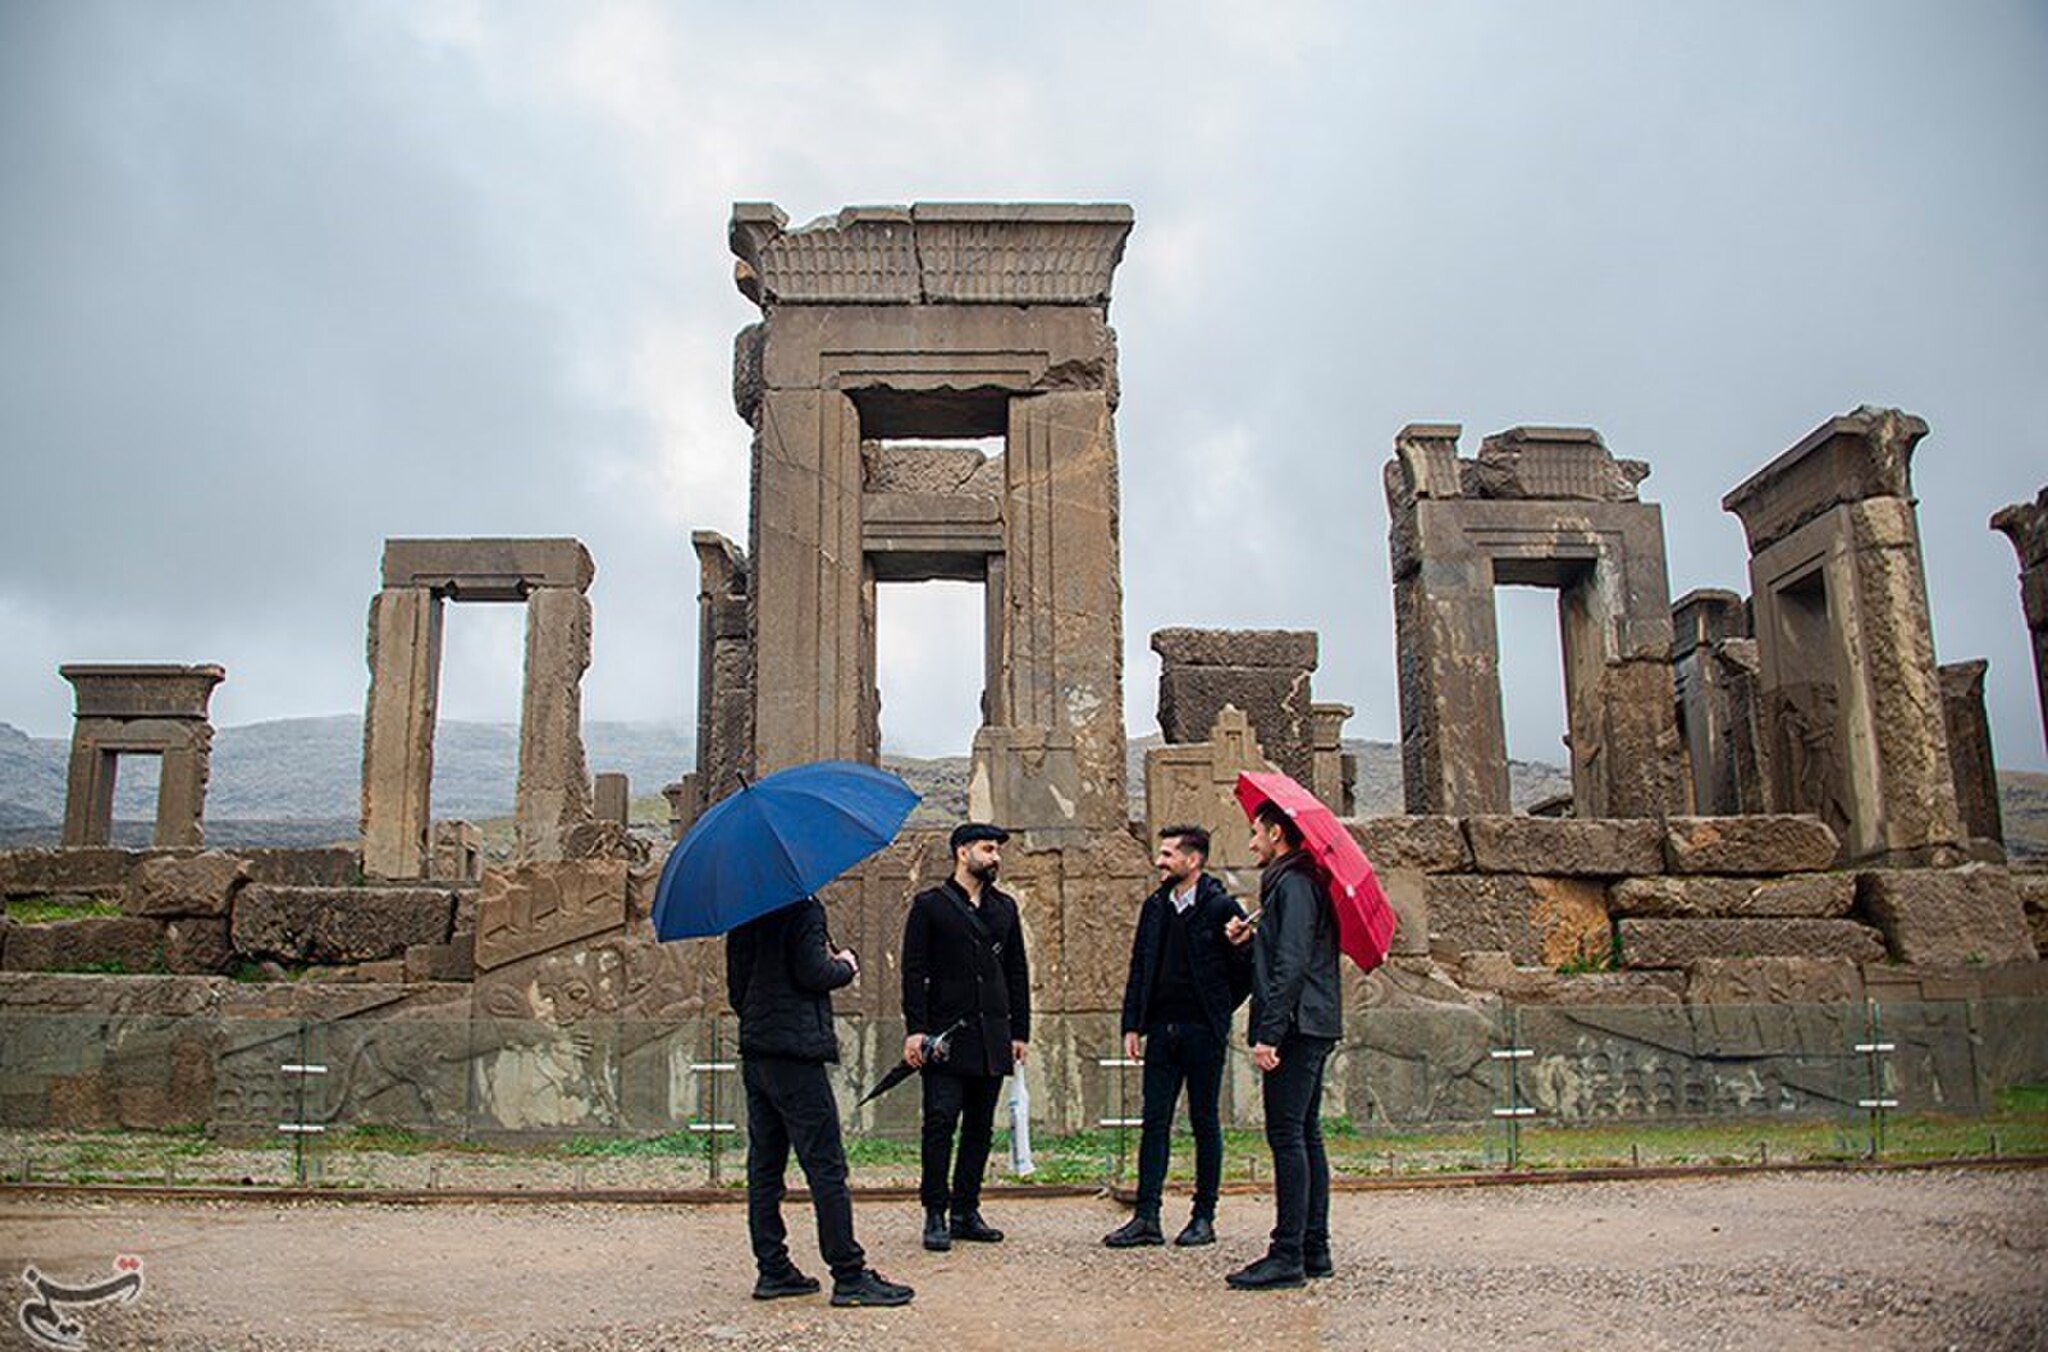
Title: Persepolis 29 March 2025 8
Description: In this ancient city, there is a palace called Persepolis, which was built during the reigns of Darius the Great, Xerxes, and Artaxerxes I and was inhabited for about 200 years
Date: 2025-03-29
Categories: 2025 in Persepolis, Photos by Amir Sadeghian for Tasnim News Agency, Photos from Tasnim News Agency